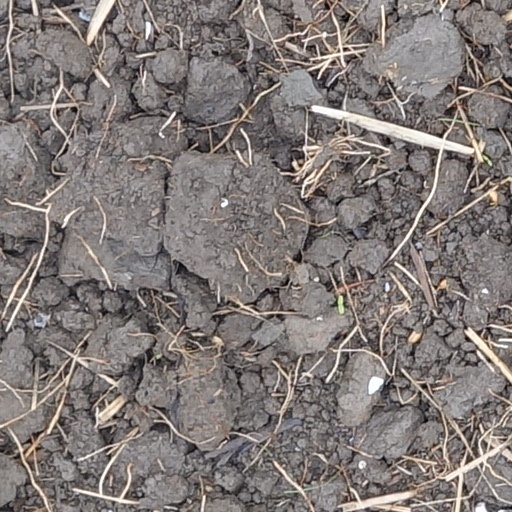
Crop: wheat